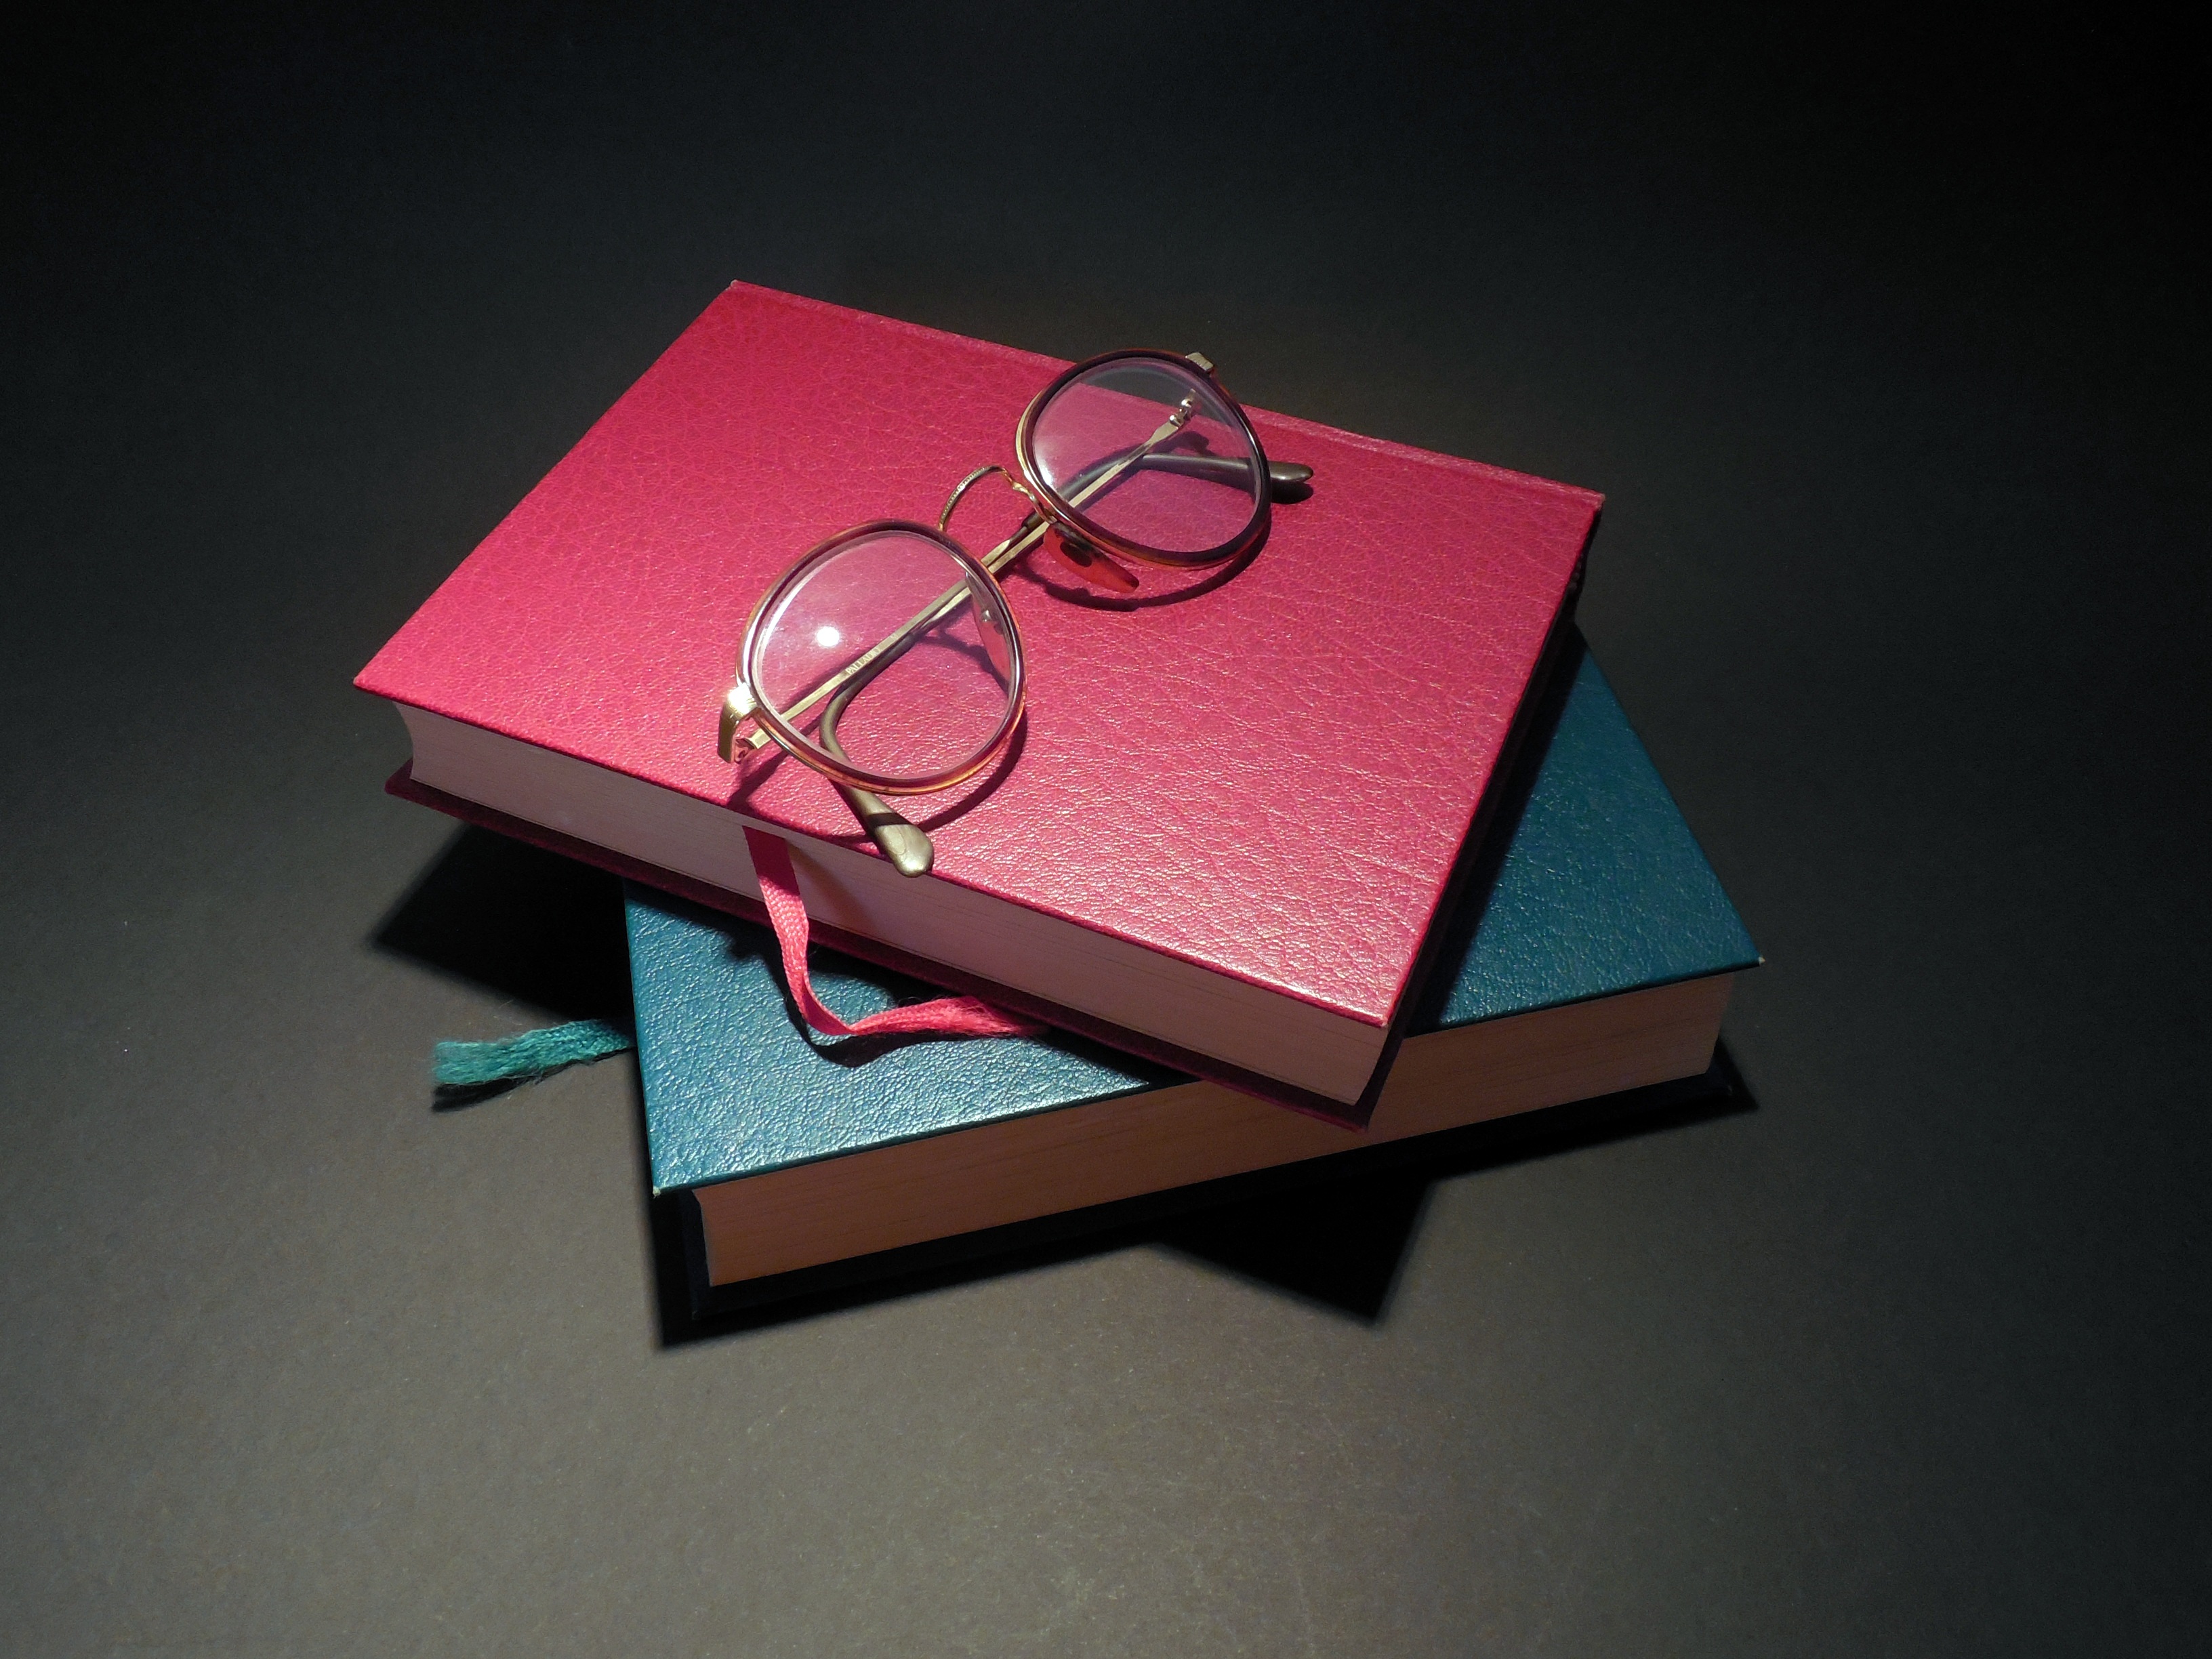
read, box, education, brand, art, literature, illustration, design, books, glasses, learn, reading glasses, compact disc